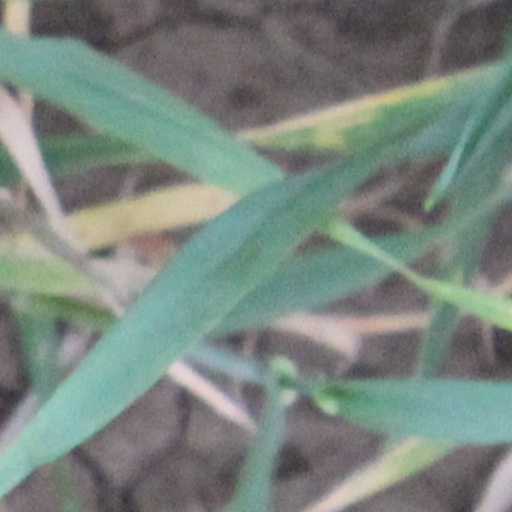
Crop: wheat